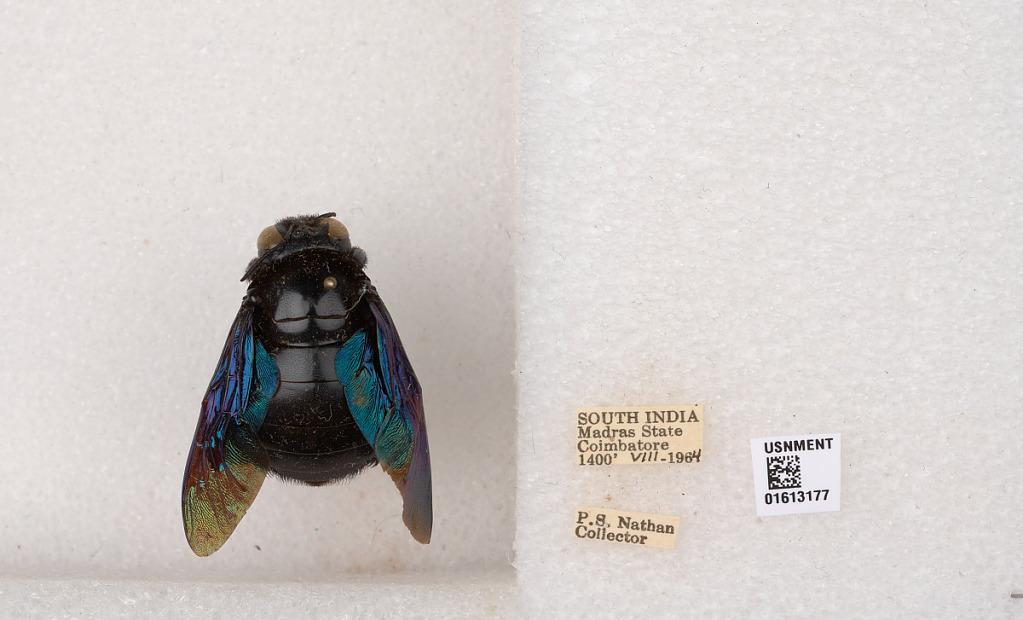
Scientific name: Xylocopa (Mesotrichia) tenuiscapa Westwood
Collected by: P. Nathan
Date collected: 1964-8-1
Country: India
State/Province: Tamil Nadu
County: Coimbatore
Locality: Coimbatore